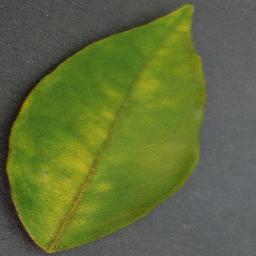
Label: Orange___Haunglongbing_(Citrus_greening)